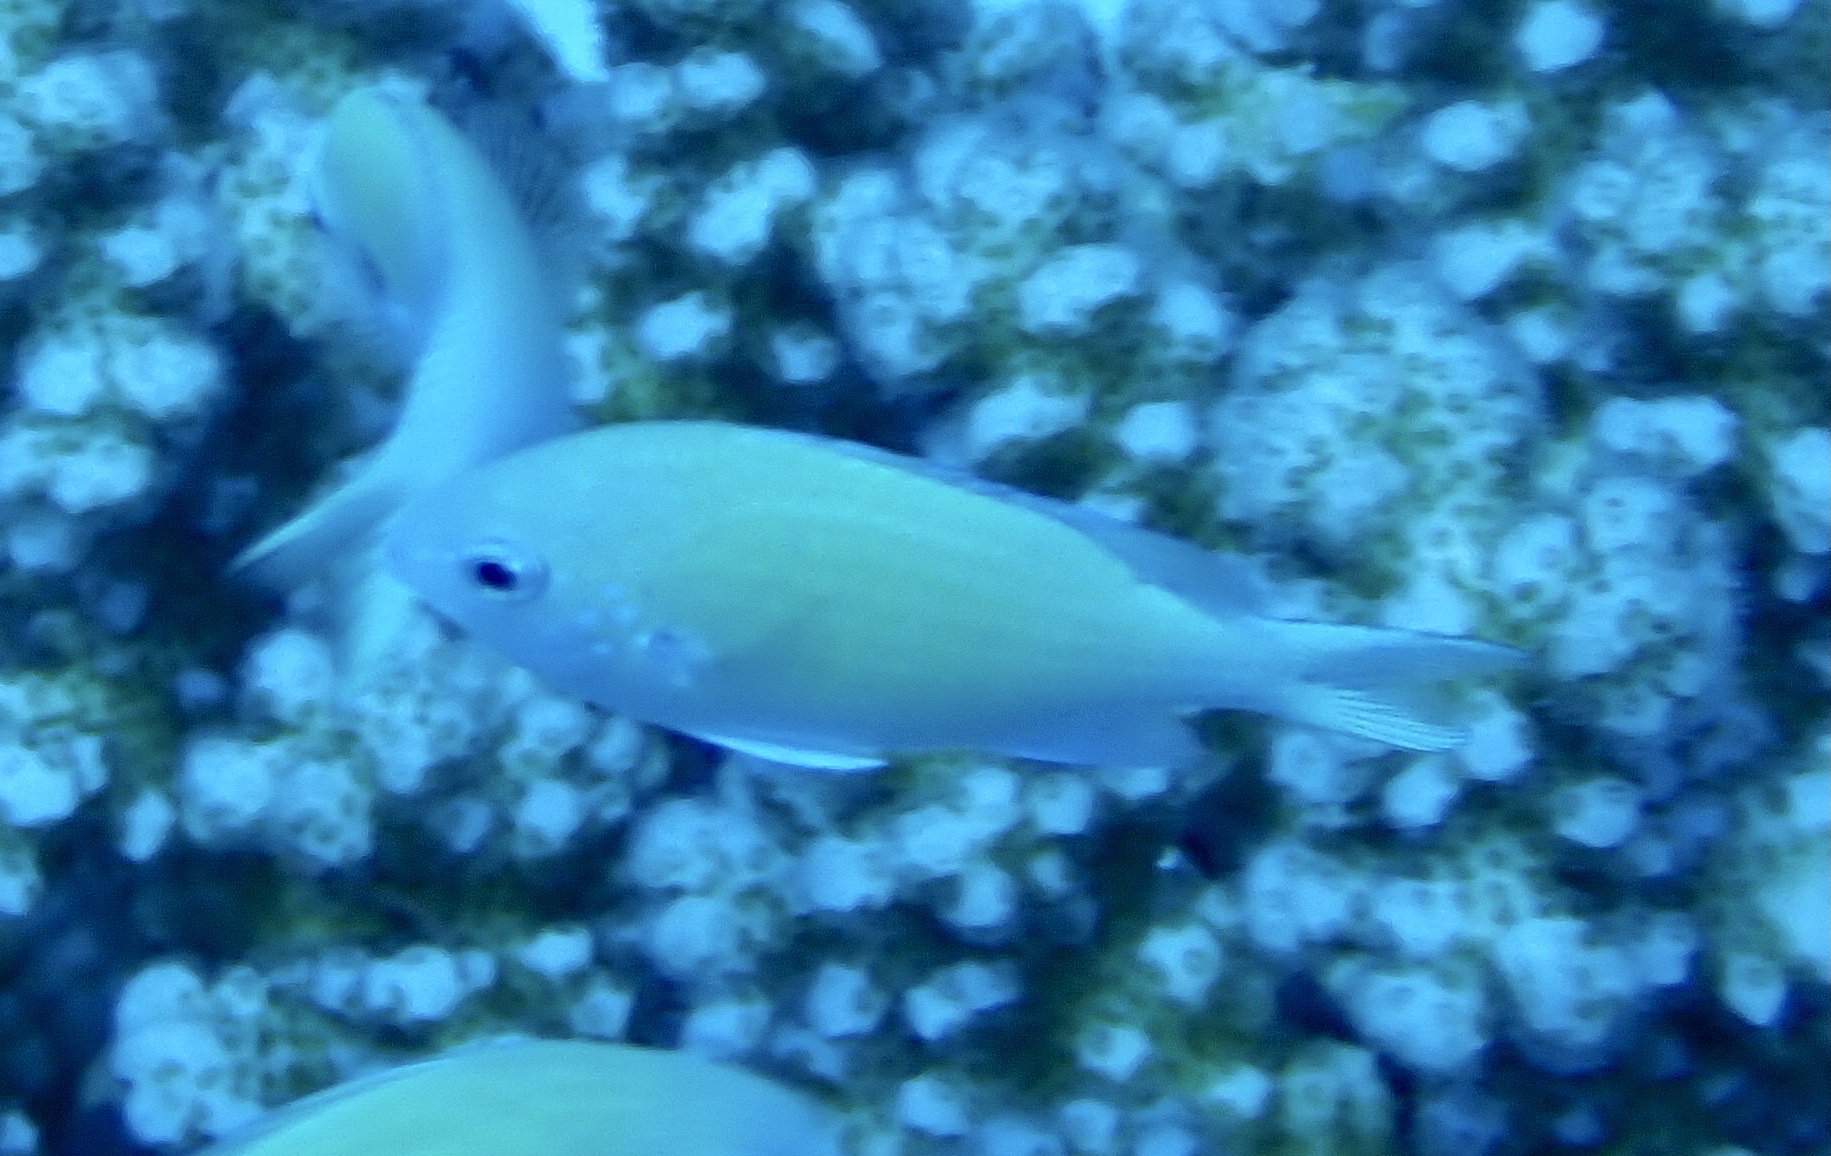
Chromis viridis (Blue-green Chromis)